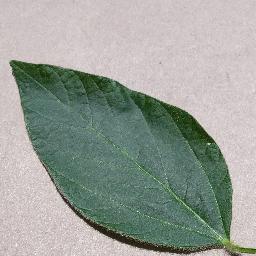
Label: Soybean___healthy